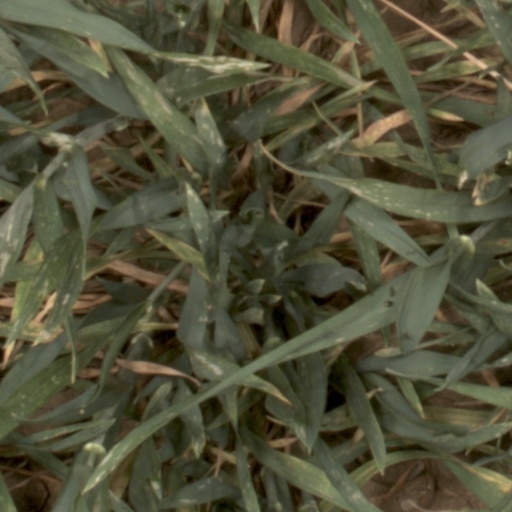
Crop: wheat